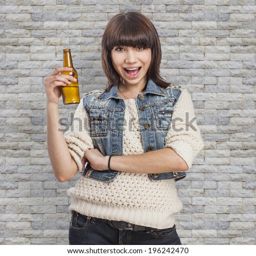
cute young woman holding a bottle of beer